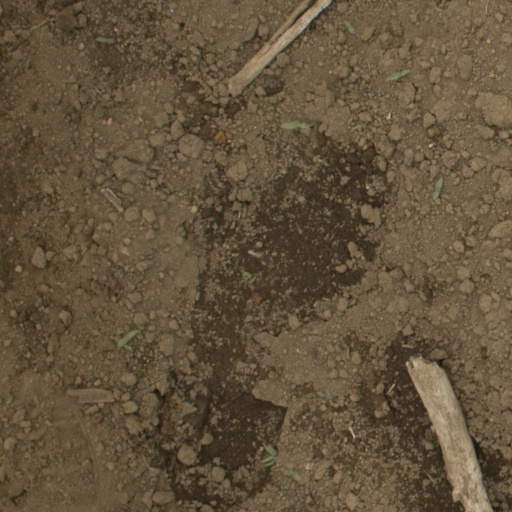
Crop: Jerusalem artichoke